Langston Kerman

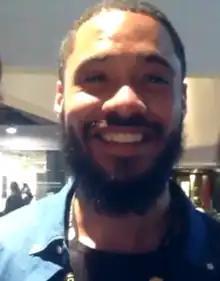
Kerman at the 2015 Just for Laughs comedy festival

Langston Kerman (born April 23, 1987) is an American actor, writer, and comedian. He has acted in shows including "Insecure", "High Maintenance", "Bless This Mess", "The Boys" and "English Teacher". Kerman is a writer and co-star on HBO Max's "South Side". His first comedy album, "Lightskinned Feelings", was named to "Vulture"s list of 10 Best Comedy Albums of 2018.